Electoral history of Thom Tillis

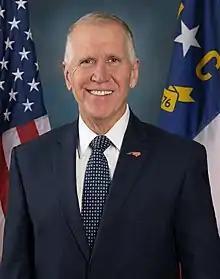
Thom Tillis during the 117th Congress

This is the electoral history of Thom Tillis, the senior United States senator from North Carolina since 2015. Previously, he represented the 98th district in the North Carolina House of Representatives from 2007 to 2015 and served as Speaker of the North Carolina House of Representatives from 2011 to 2015. In 2020, he won re-election to a second term in the Senate, defeating Democratic challenger Cal Cunningham, and his term will last through January 3, 2027.